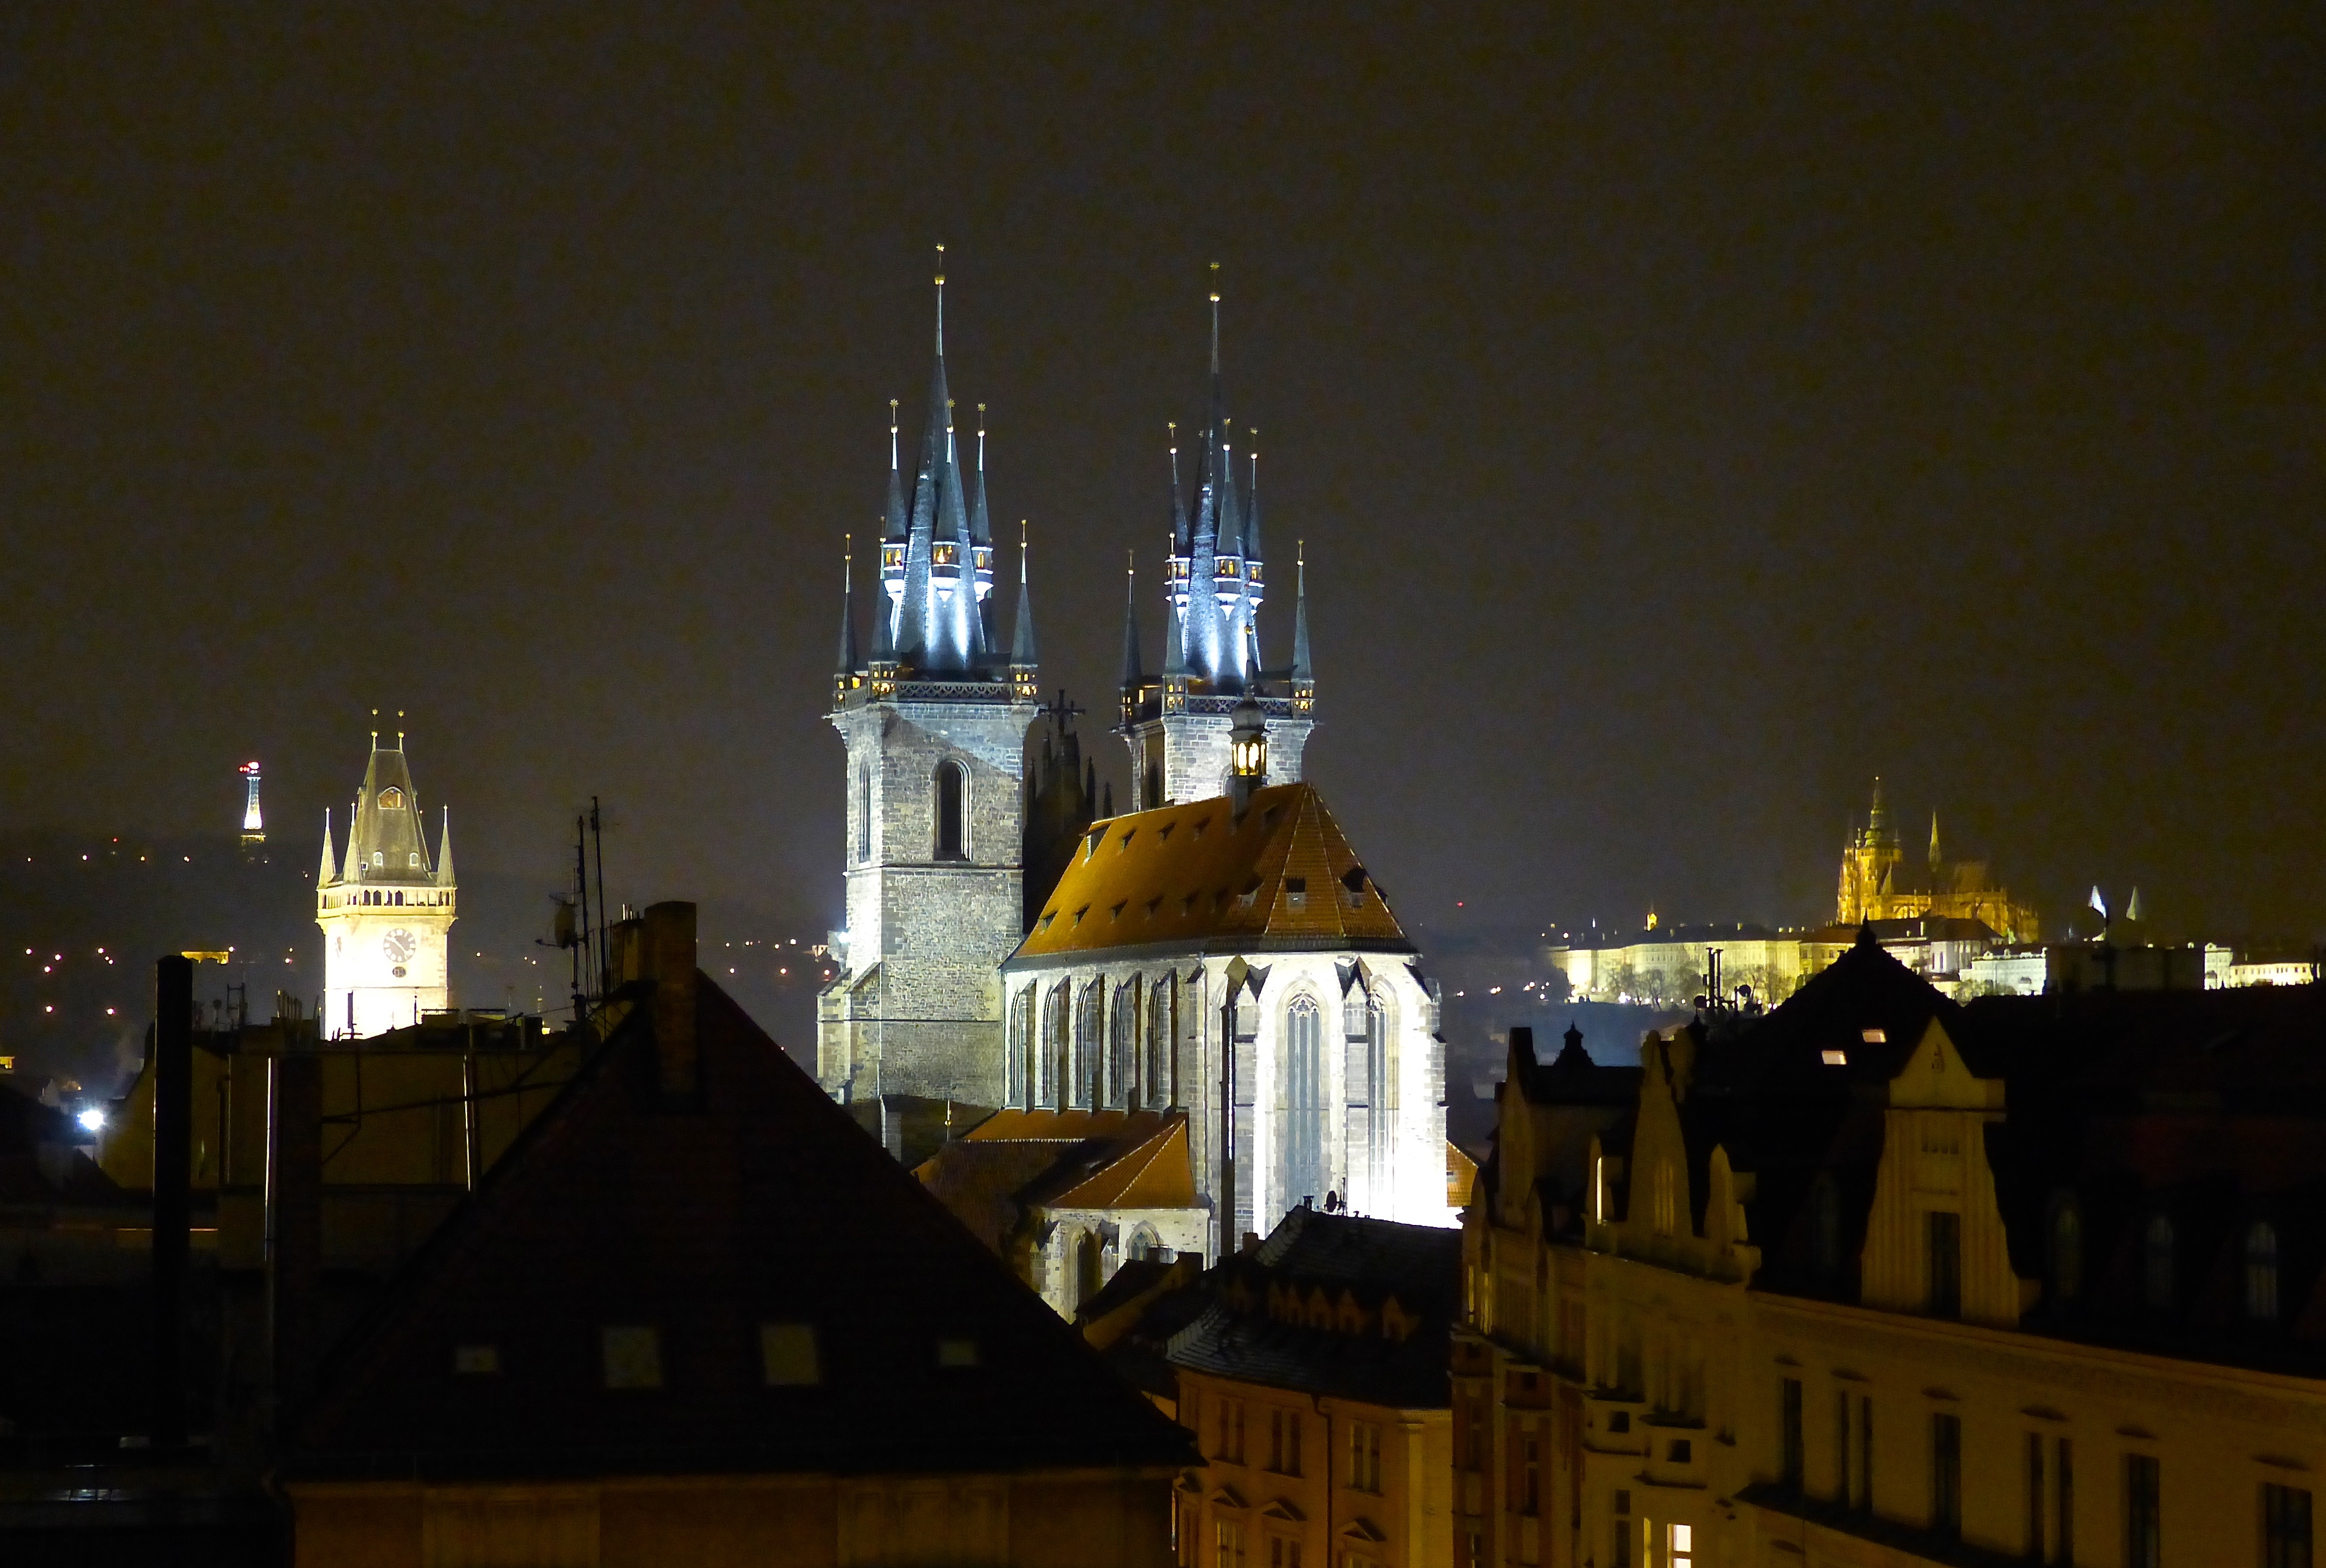
winter, light, night, city, cityscape, travel, dusk, europe, evening, reflection, landmark, church, cathedral, prague, place of worship, spire, spires, czech, praha, tyn, roofs